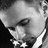
Emotion: sad